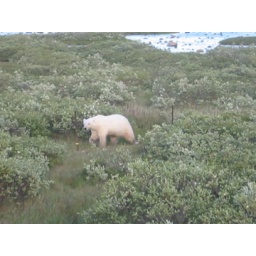
polar bear outside of the field camp in the arctic